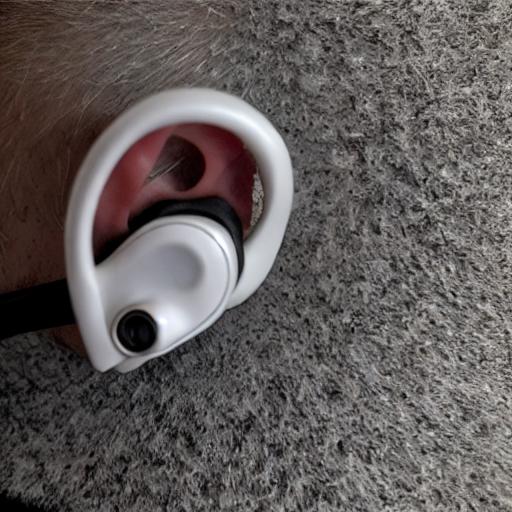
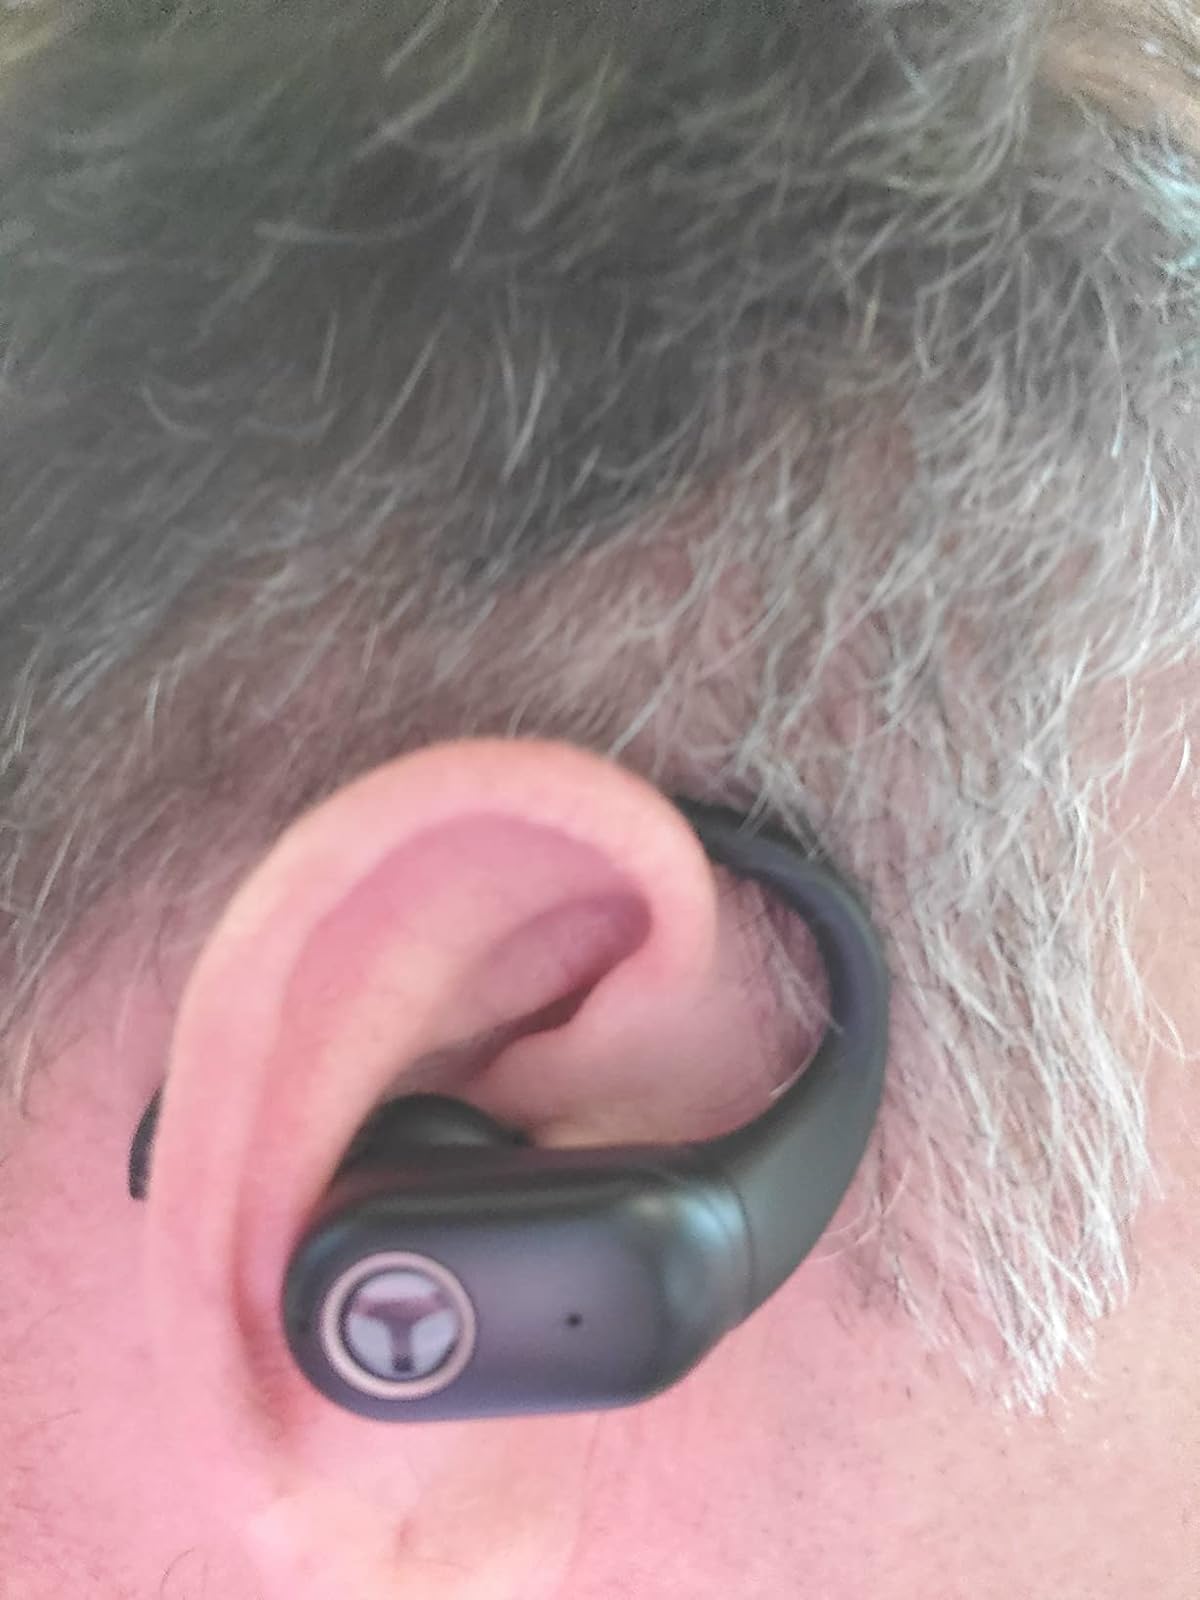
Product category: earbuds
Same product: no